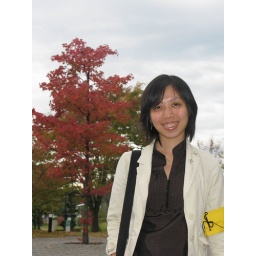
lovely lady by the red maple tree